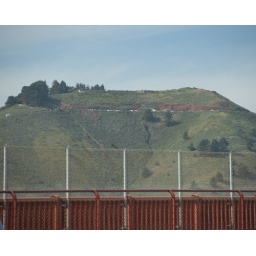
The road on this hill is where everyone takes their picture of the GGB with San Francisco in the background.